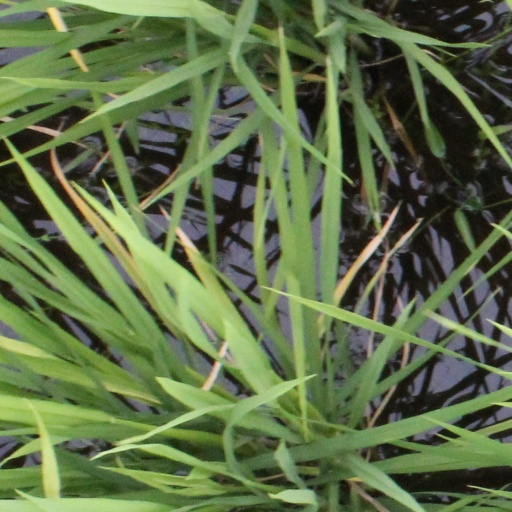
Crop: rice